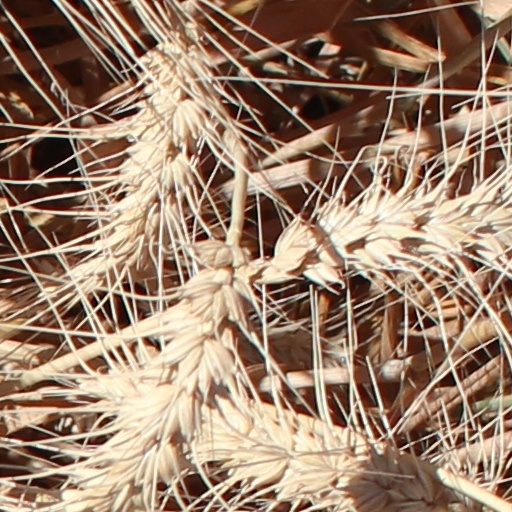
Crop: wheat